512 St. Clair

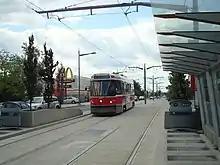
Streetcar arriving at Keele from Gunns Loop

When first built in 1913, the St. Clair streetcar operated in a dedicated right-of-way in the centre of St. Clair Avenue, similar to today's 512 St. Clair route. A dedicated right-of-way is a lane generally in the centre of the street, reserved for transit vehicles. However, it was removed between 1928 and 1935 and replaced with paved trackage open to mixed traffic.